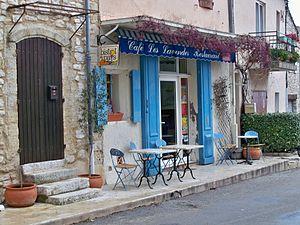
Bistrot de Pays à Vachères (04)
Vachères est une commune française, située dans le département des Alpes-de-Haute-Provence en région Provence-Alpes-Côte d'Azur.